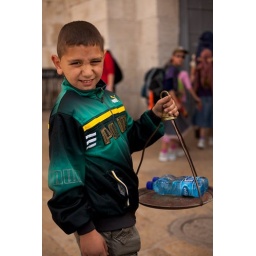
This boy was walking around the Joppa gate yelling &amp;quot;water! water! water!&amp;quot;.